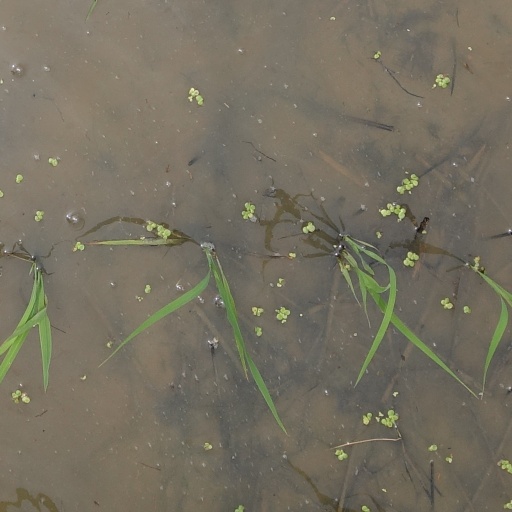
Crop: rice